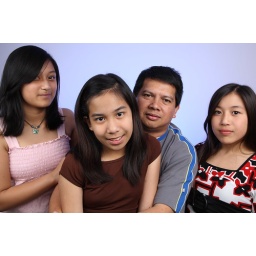
info: 2 speedlights in umbrella, 1 282 facing the wall with blue gel.